Question: Please indicate a possible affordance area of the book that can be used for holding
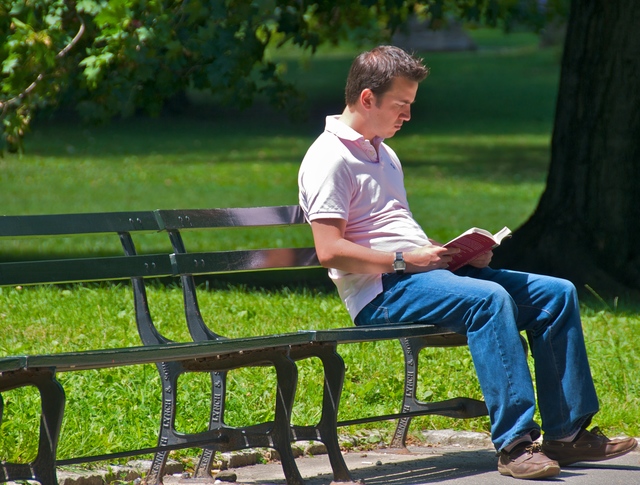
Answer: [417.319, 224.419, 513.043, 275.471]